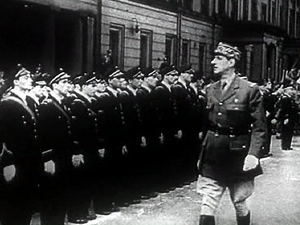
La résistance dans l'Europe occupée par les nazis englobe les différentes formes qu'a pu prendre l'opposition active à l'occupation par les forces de l'Axe et aux régimes collaborateurs au cours de la Seconde Guerre mondiale.
Pendant la Seconde Guerre mondiale, les Forces françaises libres était le nom donné aux forces armées ralliées à la France libre sous l'égide du général de Gaulle. Leur emblème est la croix de Lorraine mais l'insigne des forces terrestres est un glaive ailé.